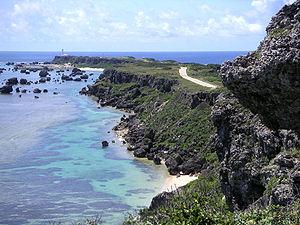
Le cap de Higashi-henna-zaki, est un lieu de beauté pittoresque de niveau national situé au point le plus au sud de Miyakojima dans la préfecture d'Okinawa au Japon. Le promontoire fait 2 km de long et 140 à 200 m de large. À l'extrémité du cap se trouve un phare blanc qui offre une vue panoramique de 320° de l'océan Pacifique, endroit très populaire pour observer le lever du soleil. Le phare a été bâti en 1967 après de nombreux accidents de bateau près de la côte de Higashi-henna-zaki. D'une hauteur de 43 m, le phare a une portée de 18 miles nautiques. Un petit port de pêche se trouve au pied du cap.
Les îles Miyako ou archipel Miyako sont un groupe d'îles au sud-ouest du Japon, faisant partie de l'archipel Sakishima, avec les îles Yaeyama à l'ouest et les îles Senkaku plus au nord, et donc des îles Ryūkyū. Cet archipel est situé entre Okinawa Hontō, la grande île de l'archipel d'Okinawa, et l'île de Taïwan.